Pierre Sigorgne

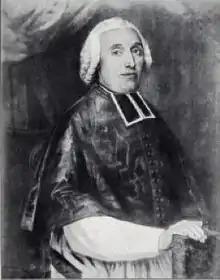

Abbé Pierre Sigorgne (24 October 1719 – 10 November 1809) was a French educator, science popularizer, abbot and theologian. He replaced some of the ideas of Descartes with those of Newton and published a book on Newton's ideas in 1747.